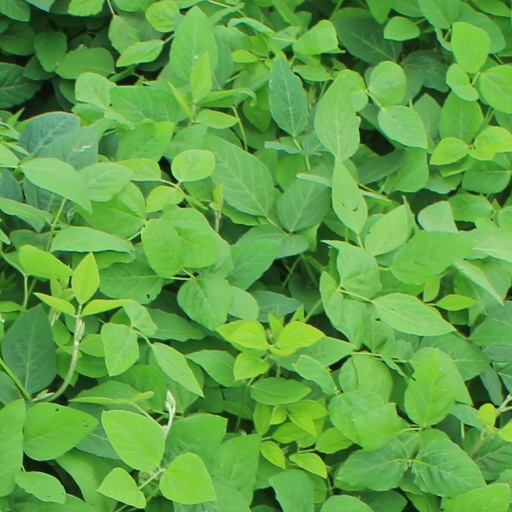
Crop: soybean